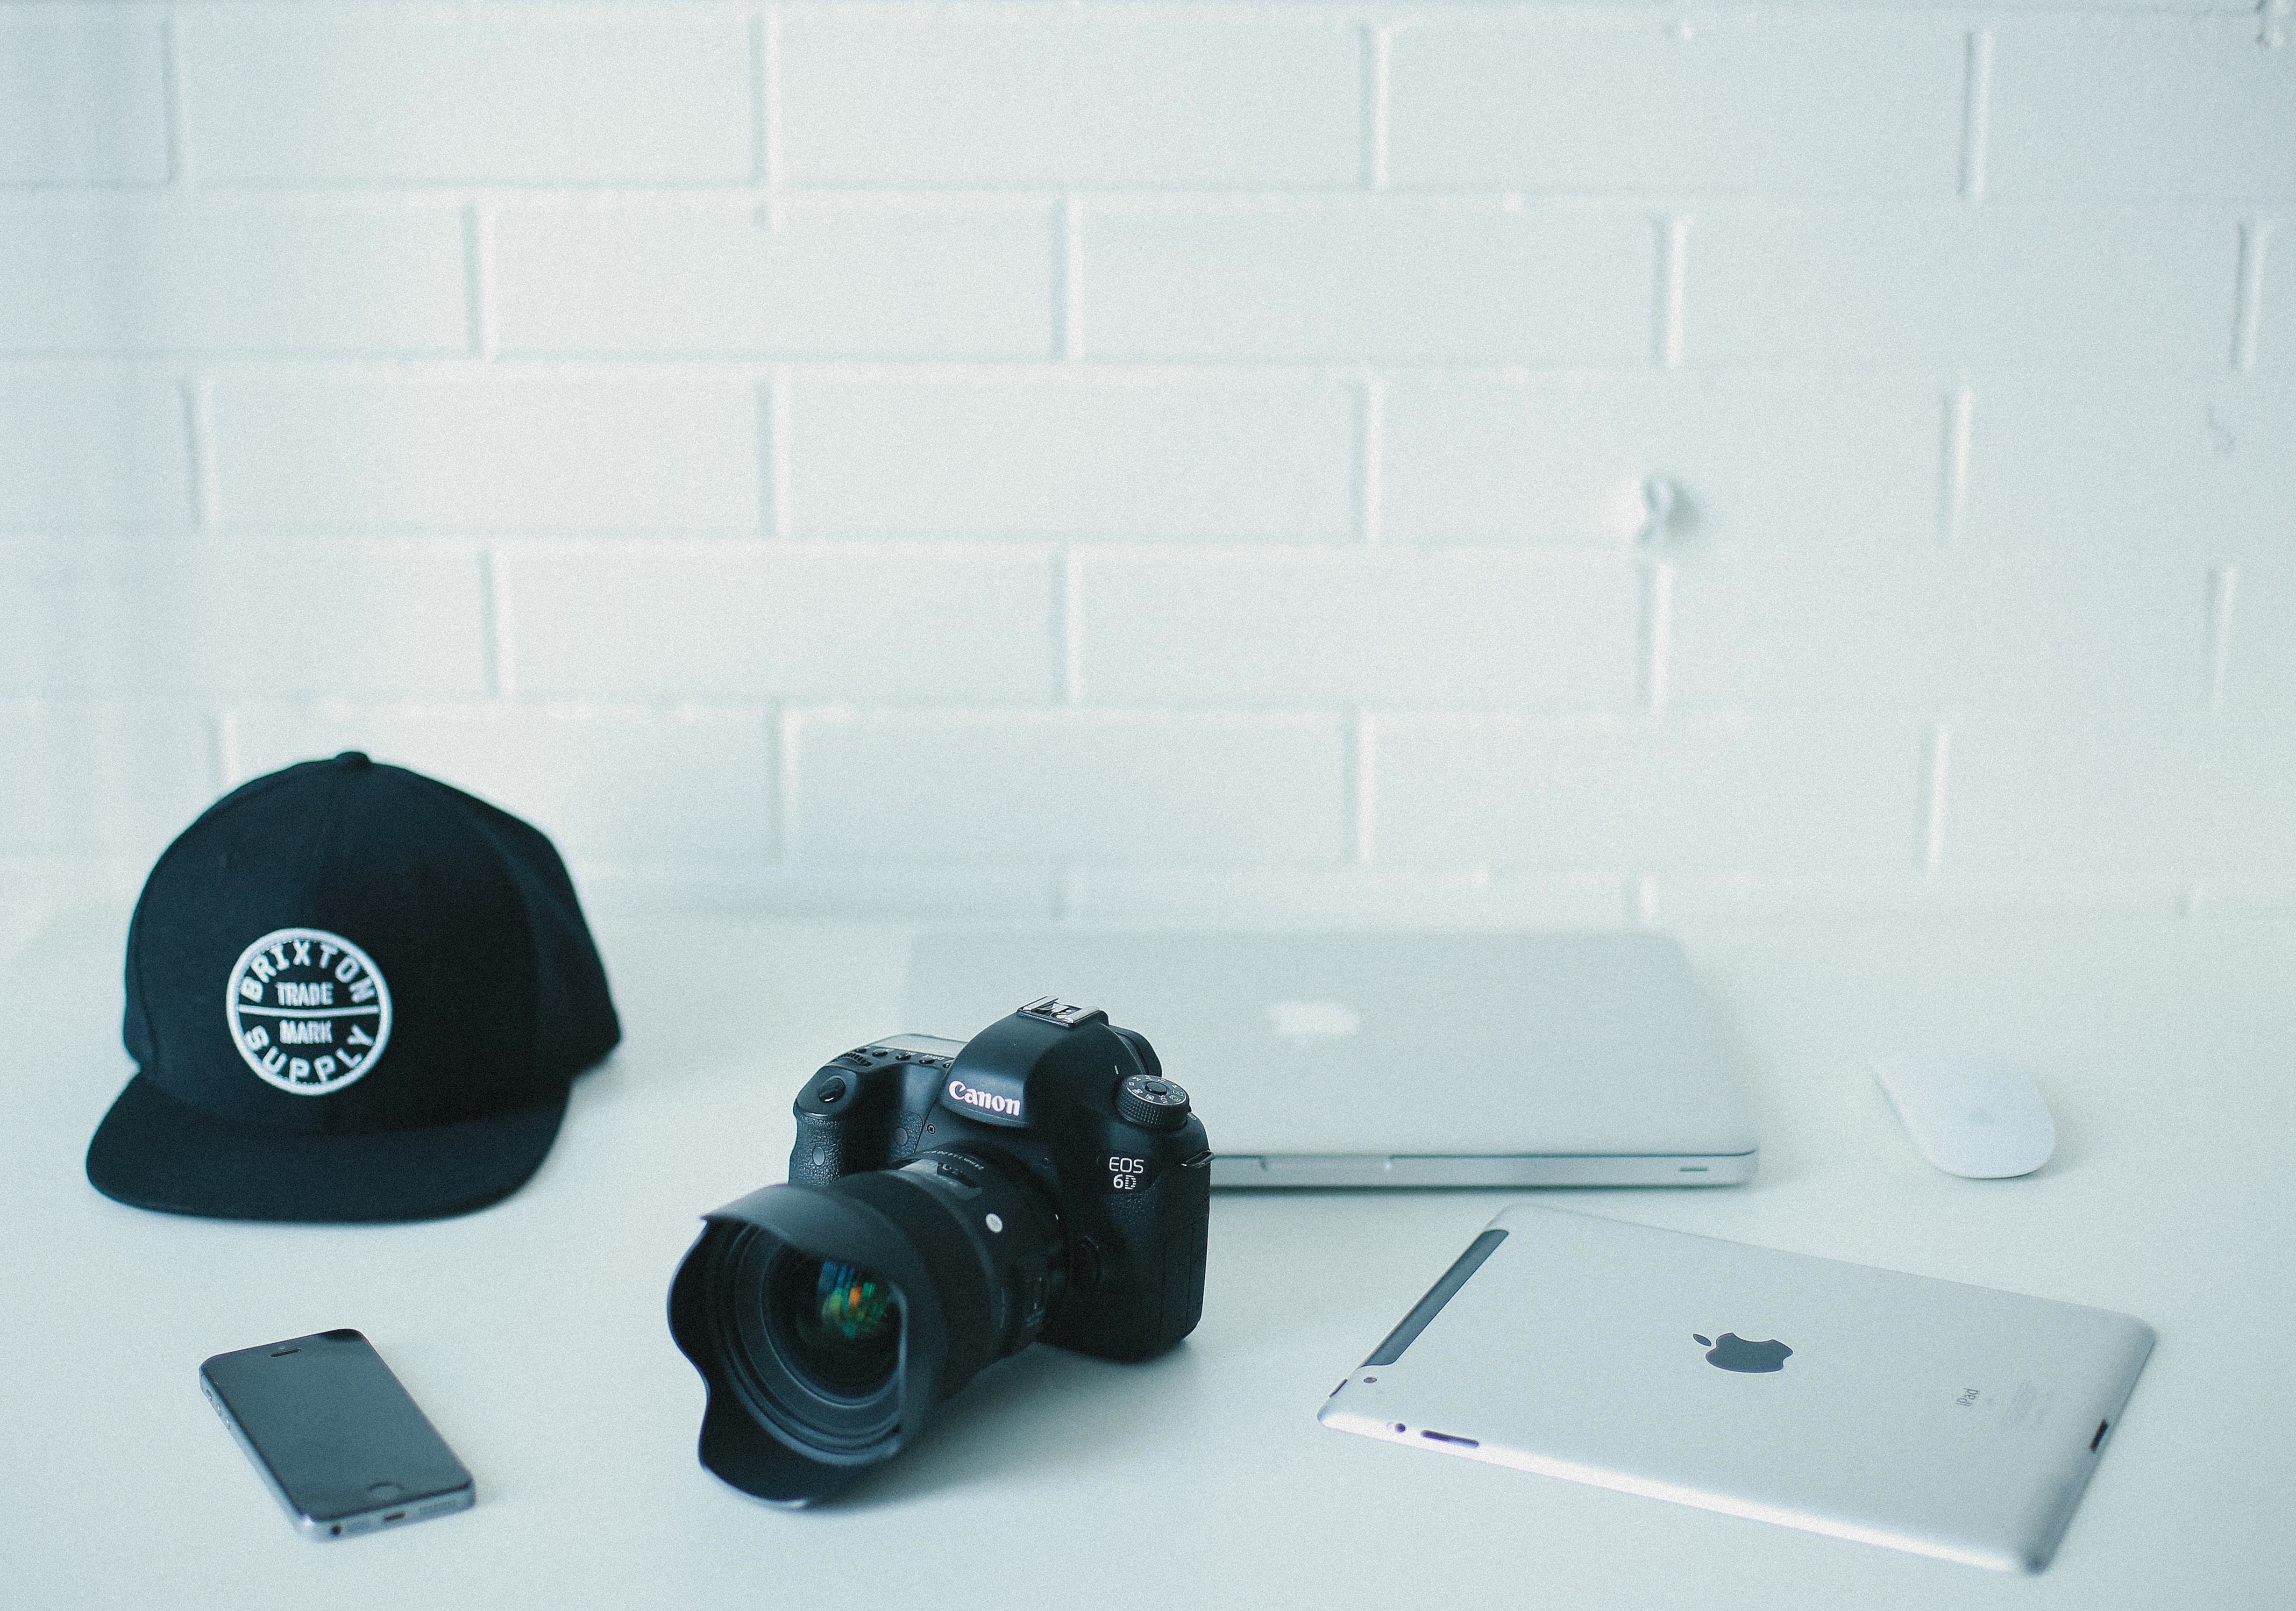
room, lighting, product, plumbing fixture